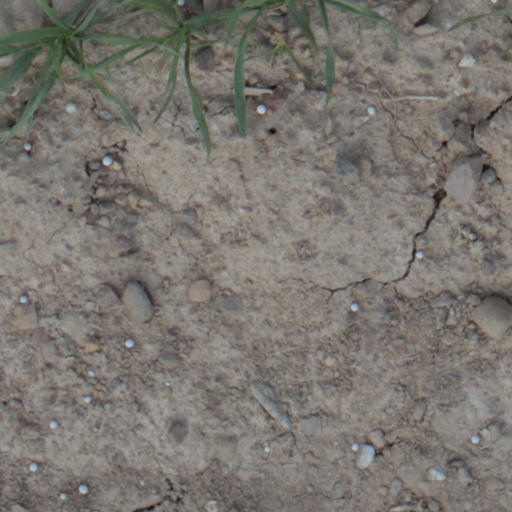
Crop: wheat